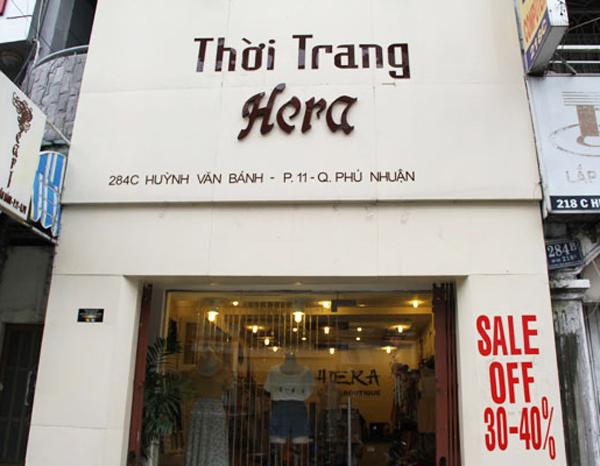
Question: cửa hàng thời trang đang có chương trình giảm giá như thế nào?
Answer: giảm từ 30 đến 40%